Violet Mersereau

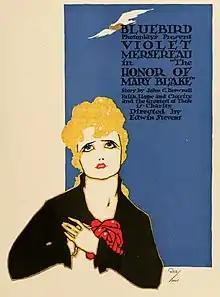
The Honor of Mary Blake, 1916

In 1916, Carl Laemmle decided to open one of his eastern United States studios for Mersereau's own productions. Laemmle engaged Oscar A. C. Lund to direct her in these features. Mersereau had always exhibited a distinct preference for working in the East, and disliked California. Among her most successful ventures for "Blue Bird" and Universal include "The Boy Girl" (1917), "Morgan's Raiders" (1918), "Little Miss Nobody" (1917), "Susan's Gentleman" (1917), "The Honor of Mary Blake" (1916), "Souls United" (1917), "Autumn" (1916), and "The Little Terror" (1917).